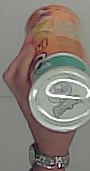
Product: pringles_paprika